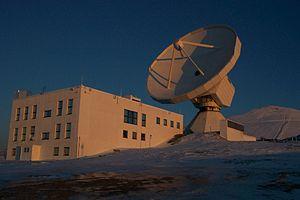
Le radiotélescope de Pico Veleta est un instrument d'observation submillimétrique conçu par l'IRAM.